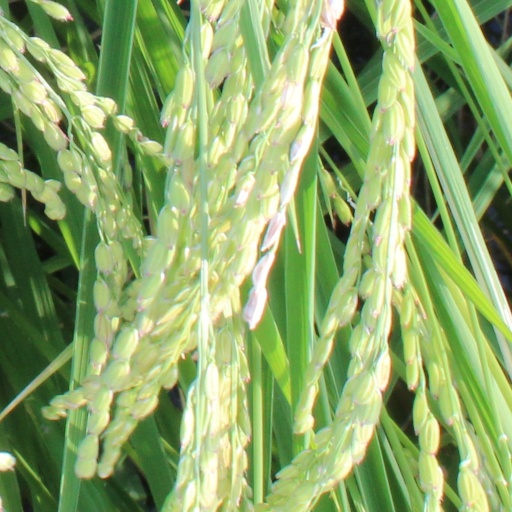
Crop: rice